Warlander

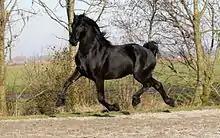

The Warlander is not listed by the Universal Equine Life Number foundation. A bred standard is published by the , which has a UELN number.